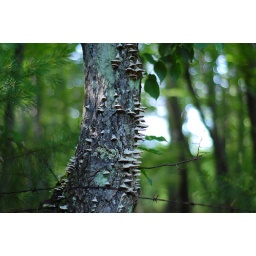
tree down the road, one of my favorites around my house